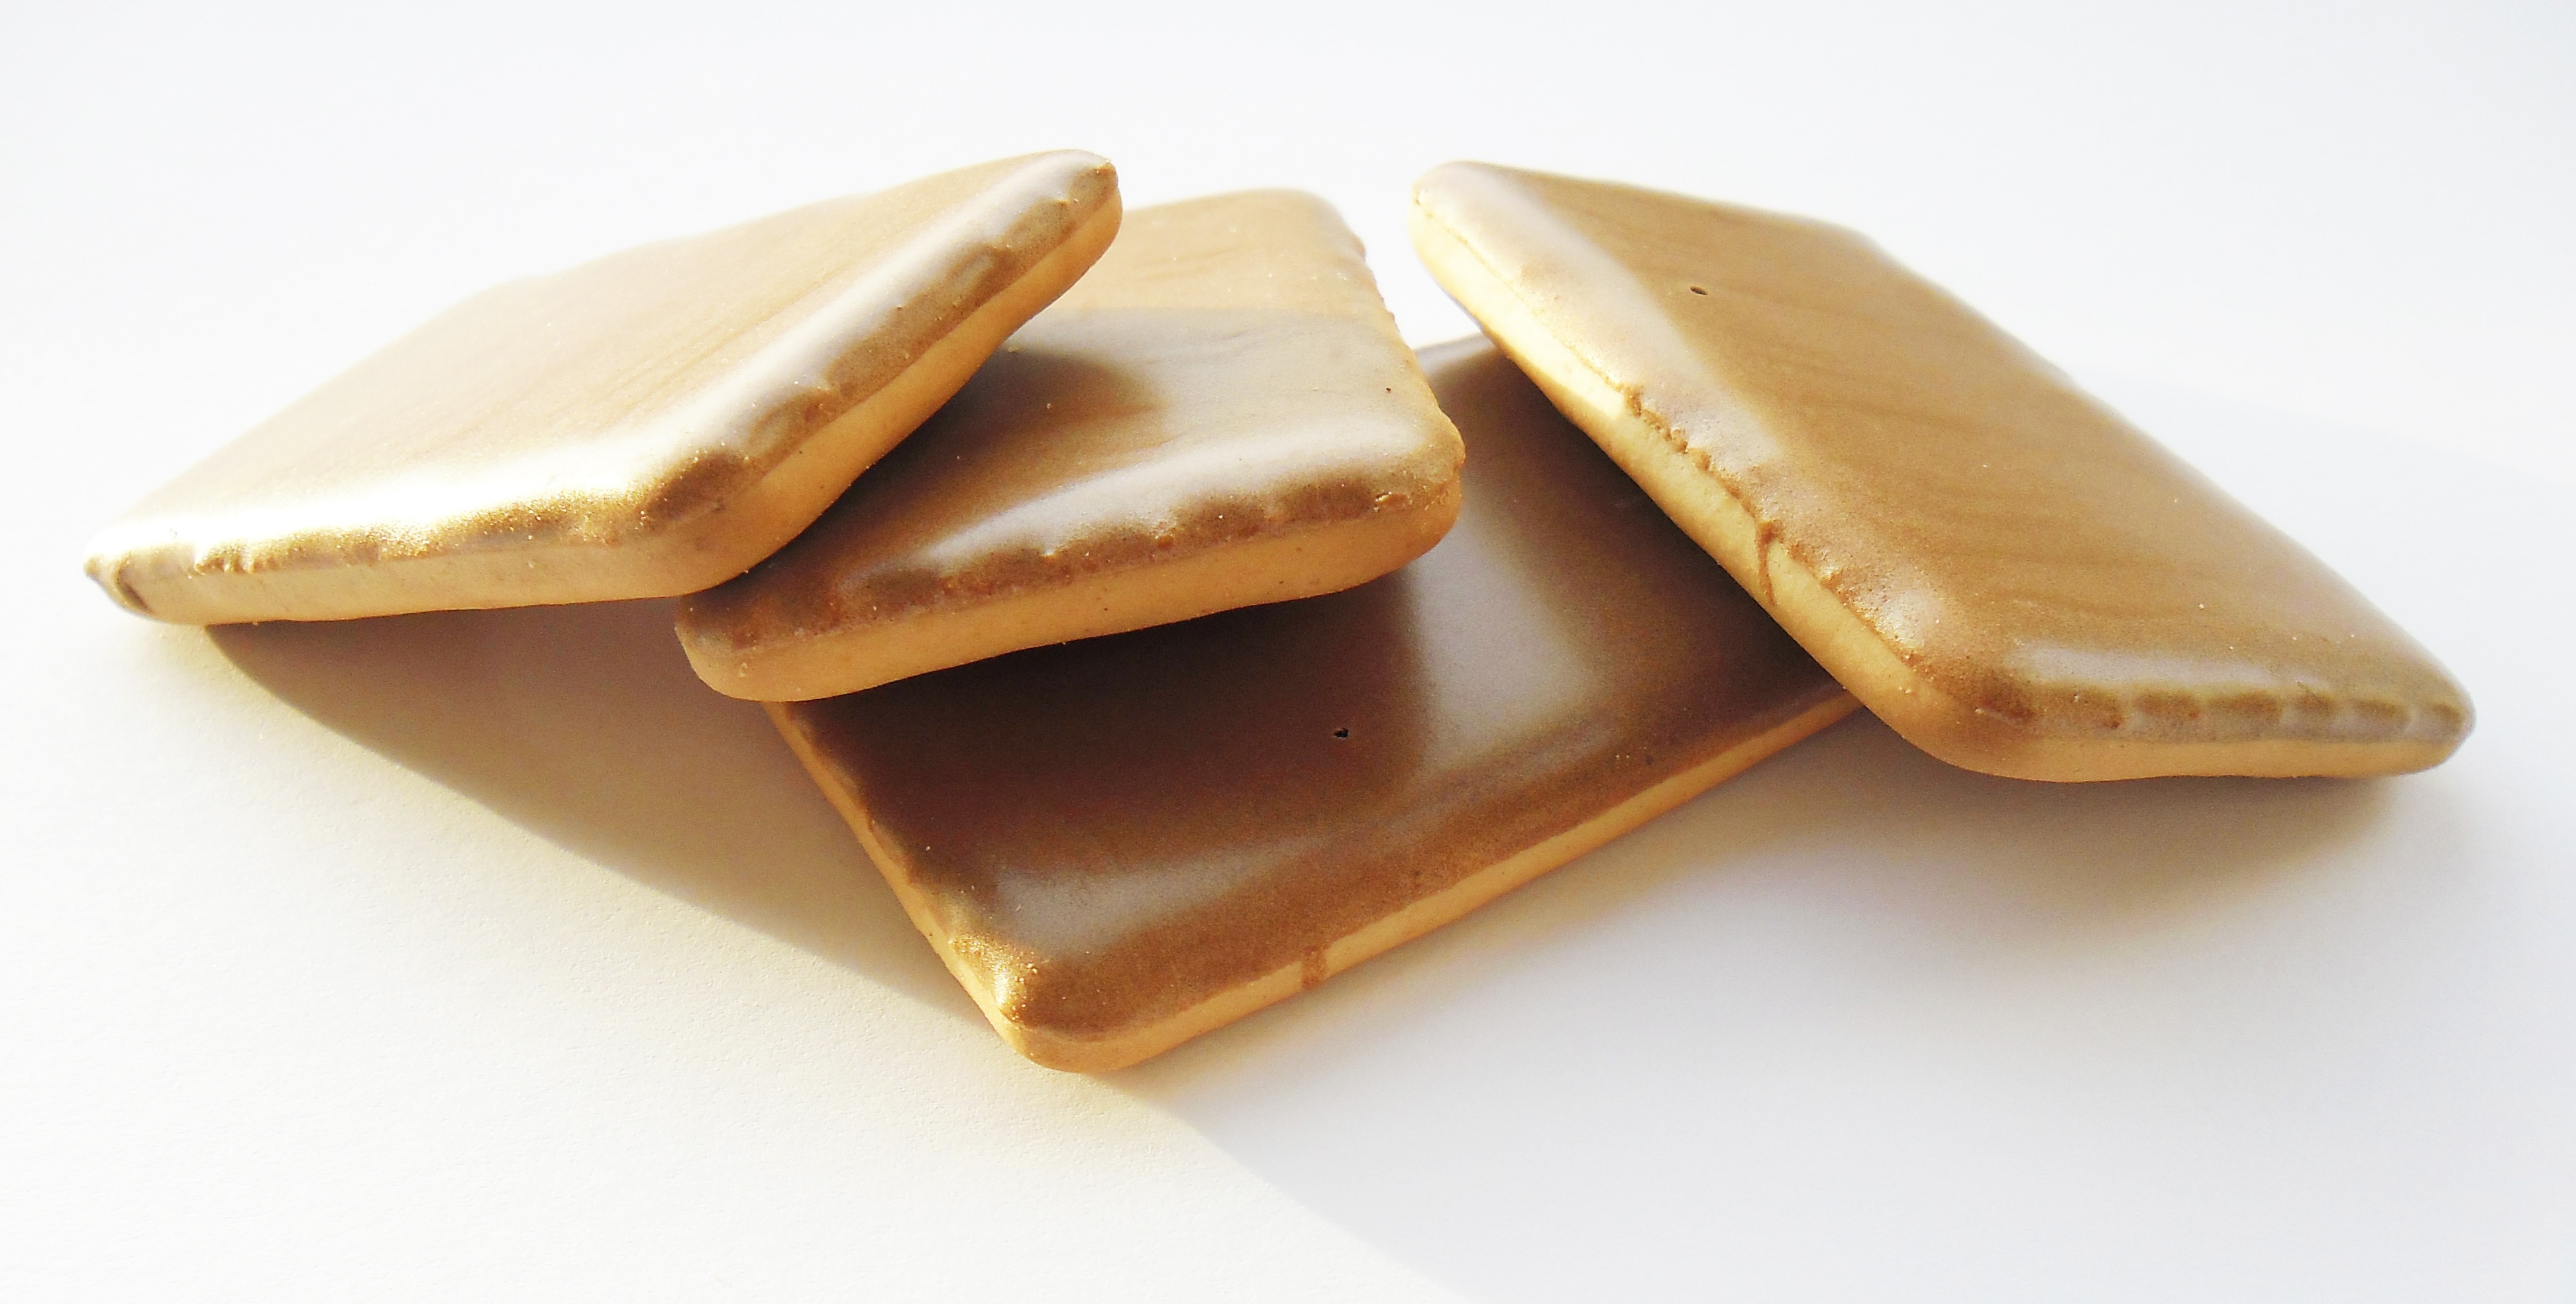
food, produce, chocolate, cookie, dessert, fudge, cookies, advertisement, confectionery, flavor, praline, computer code, computerterm, text file